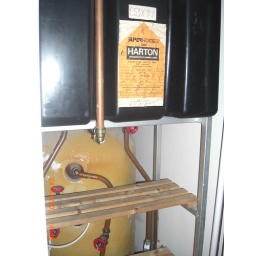
Cupboard in bedroom with water tank etc.